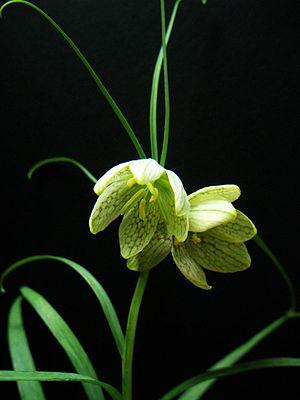
Les fritillaires, couramment appelées goganes dans l'ouest de la France, sont des plantes herbacées vivaces appartenant à la famille des Liliaceae sensu stricto. Le genre comprend quelque 120 espèces d'Europe, d'Asie et de l'Ouest américain. On rencontre beaucoup d'espèces endémiques, notamment en Grèce, dans les Balkans et en Asie Mineure.